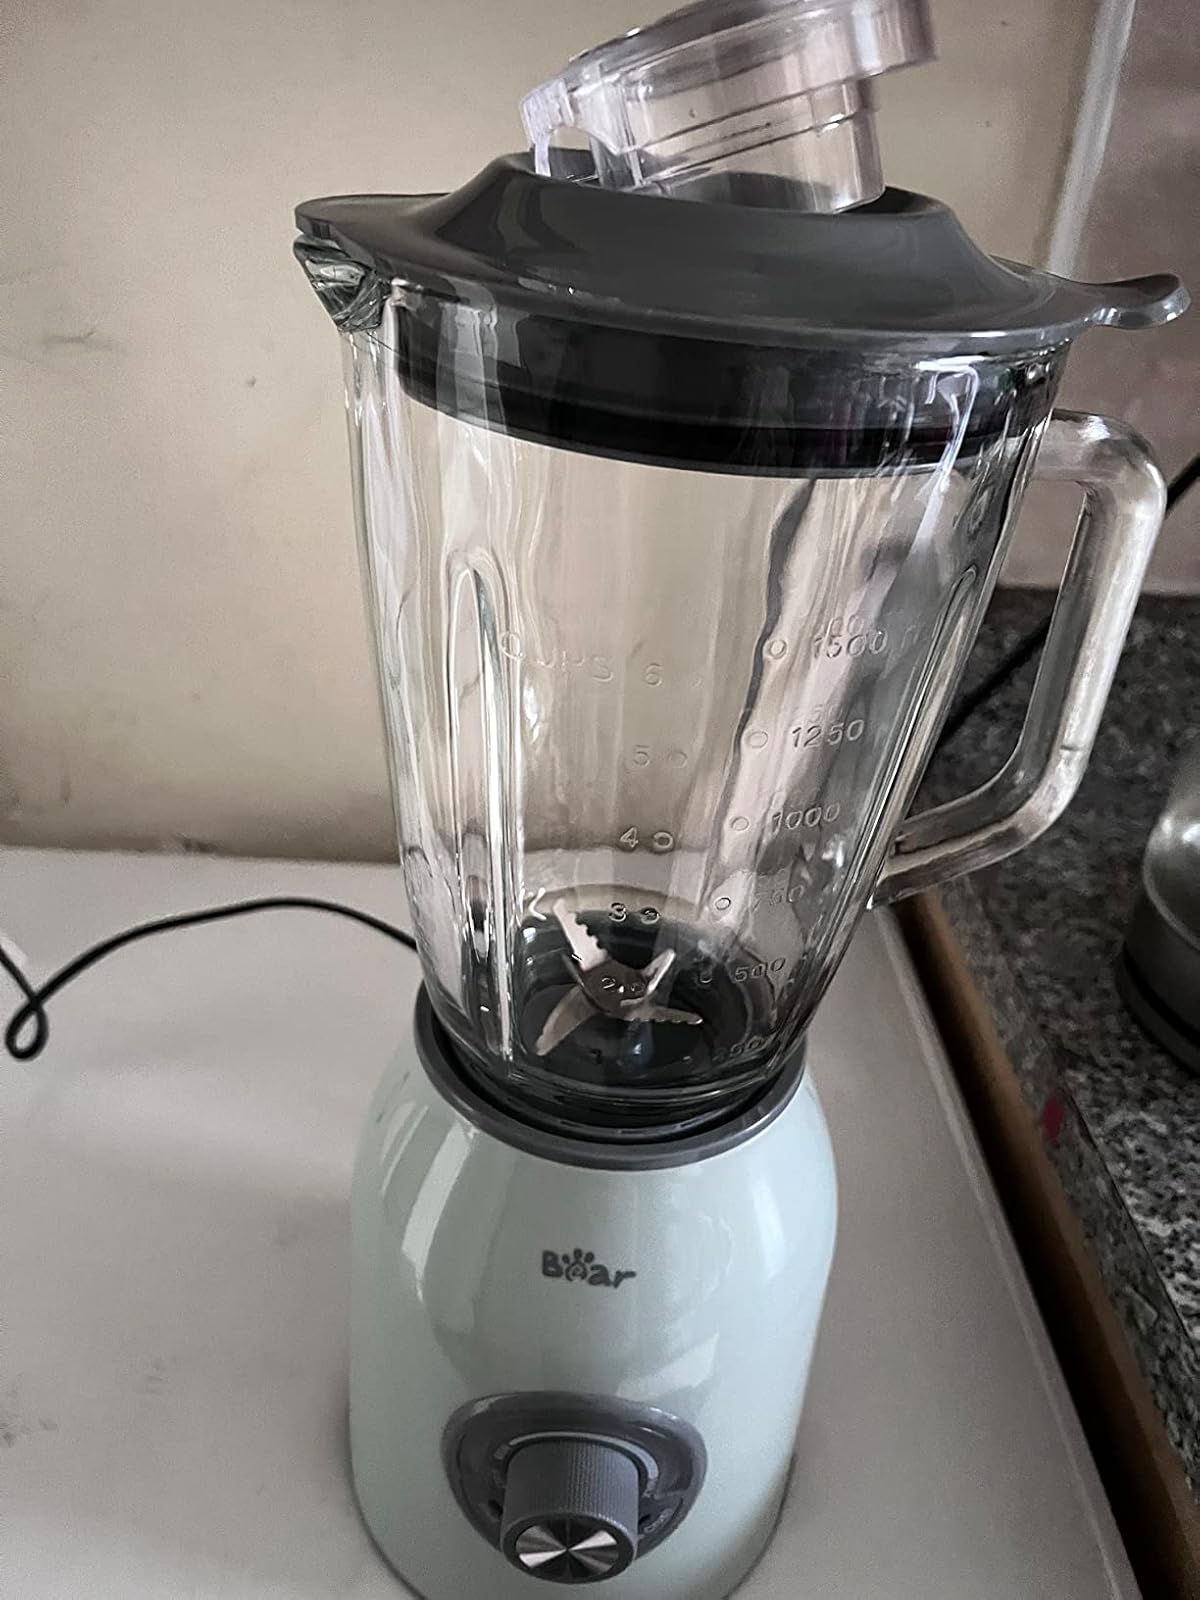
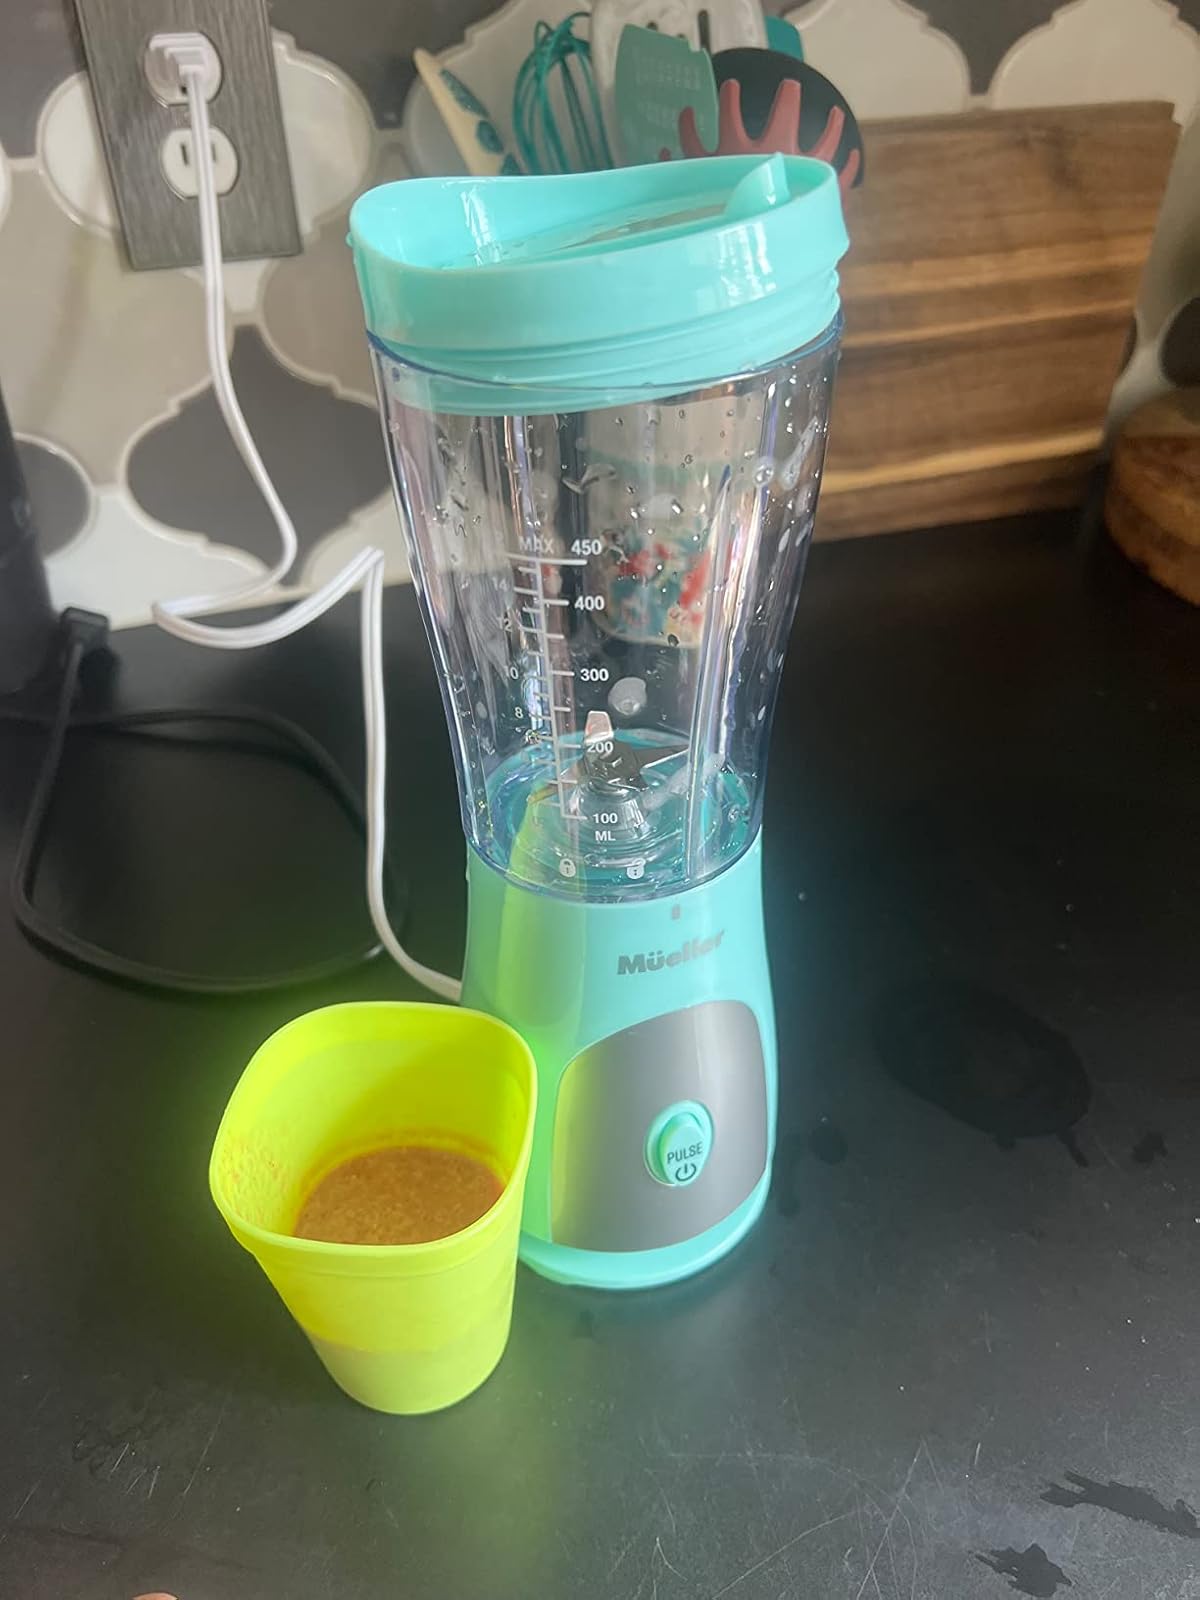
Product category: items_blender
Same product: no